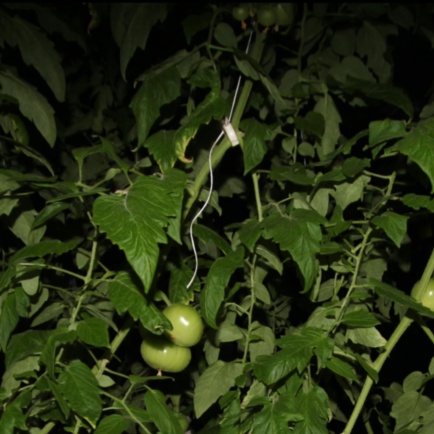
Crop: tomato